George Hall (Brooklyn)

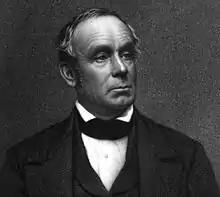
George Hall, Brooklyn Mayor.

George Hall (September 21, 1795 – April 16, 1868) was an American businessman and politician who served as the first Mayor of Brooklyn.